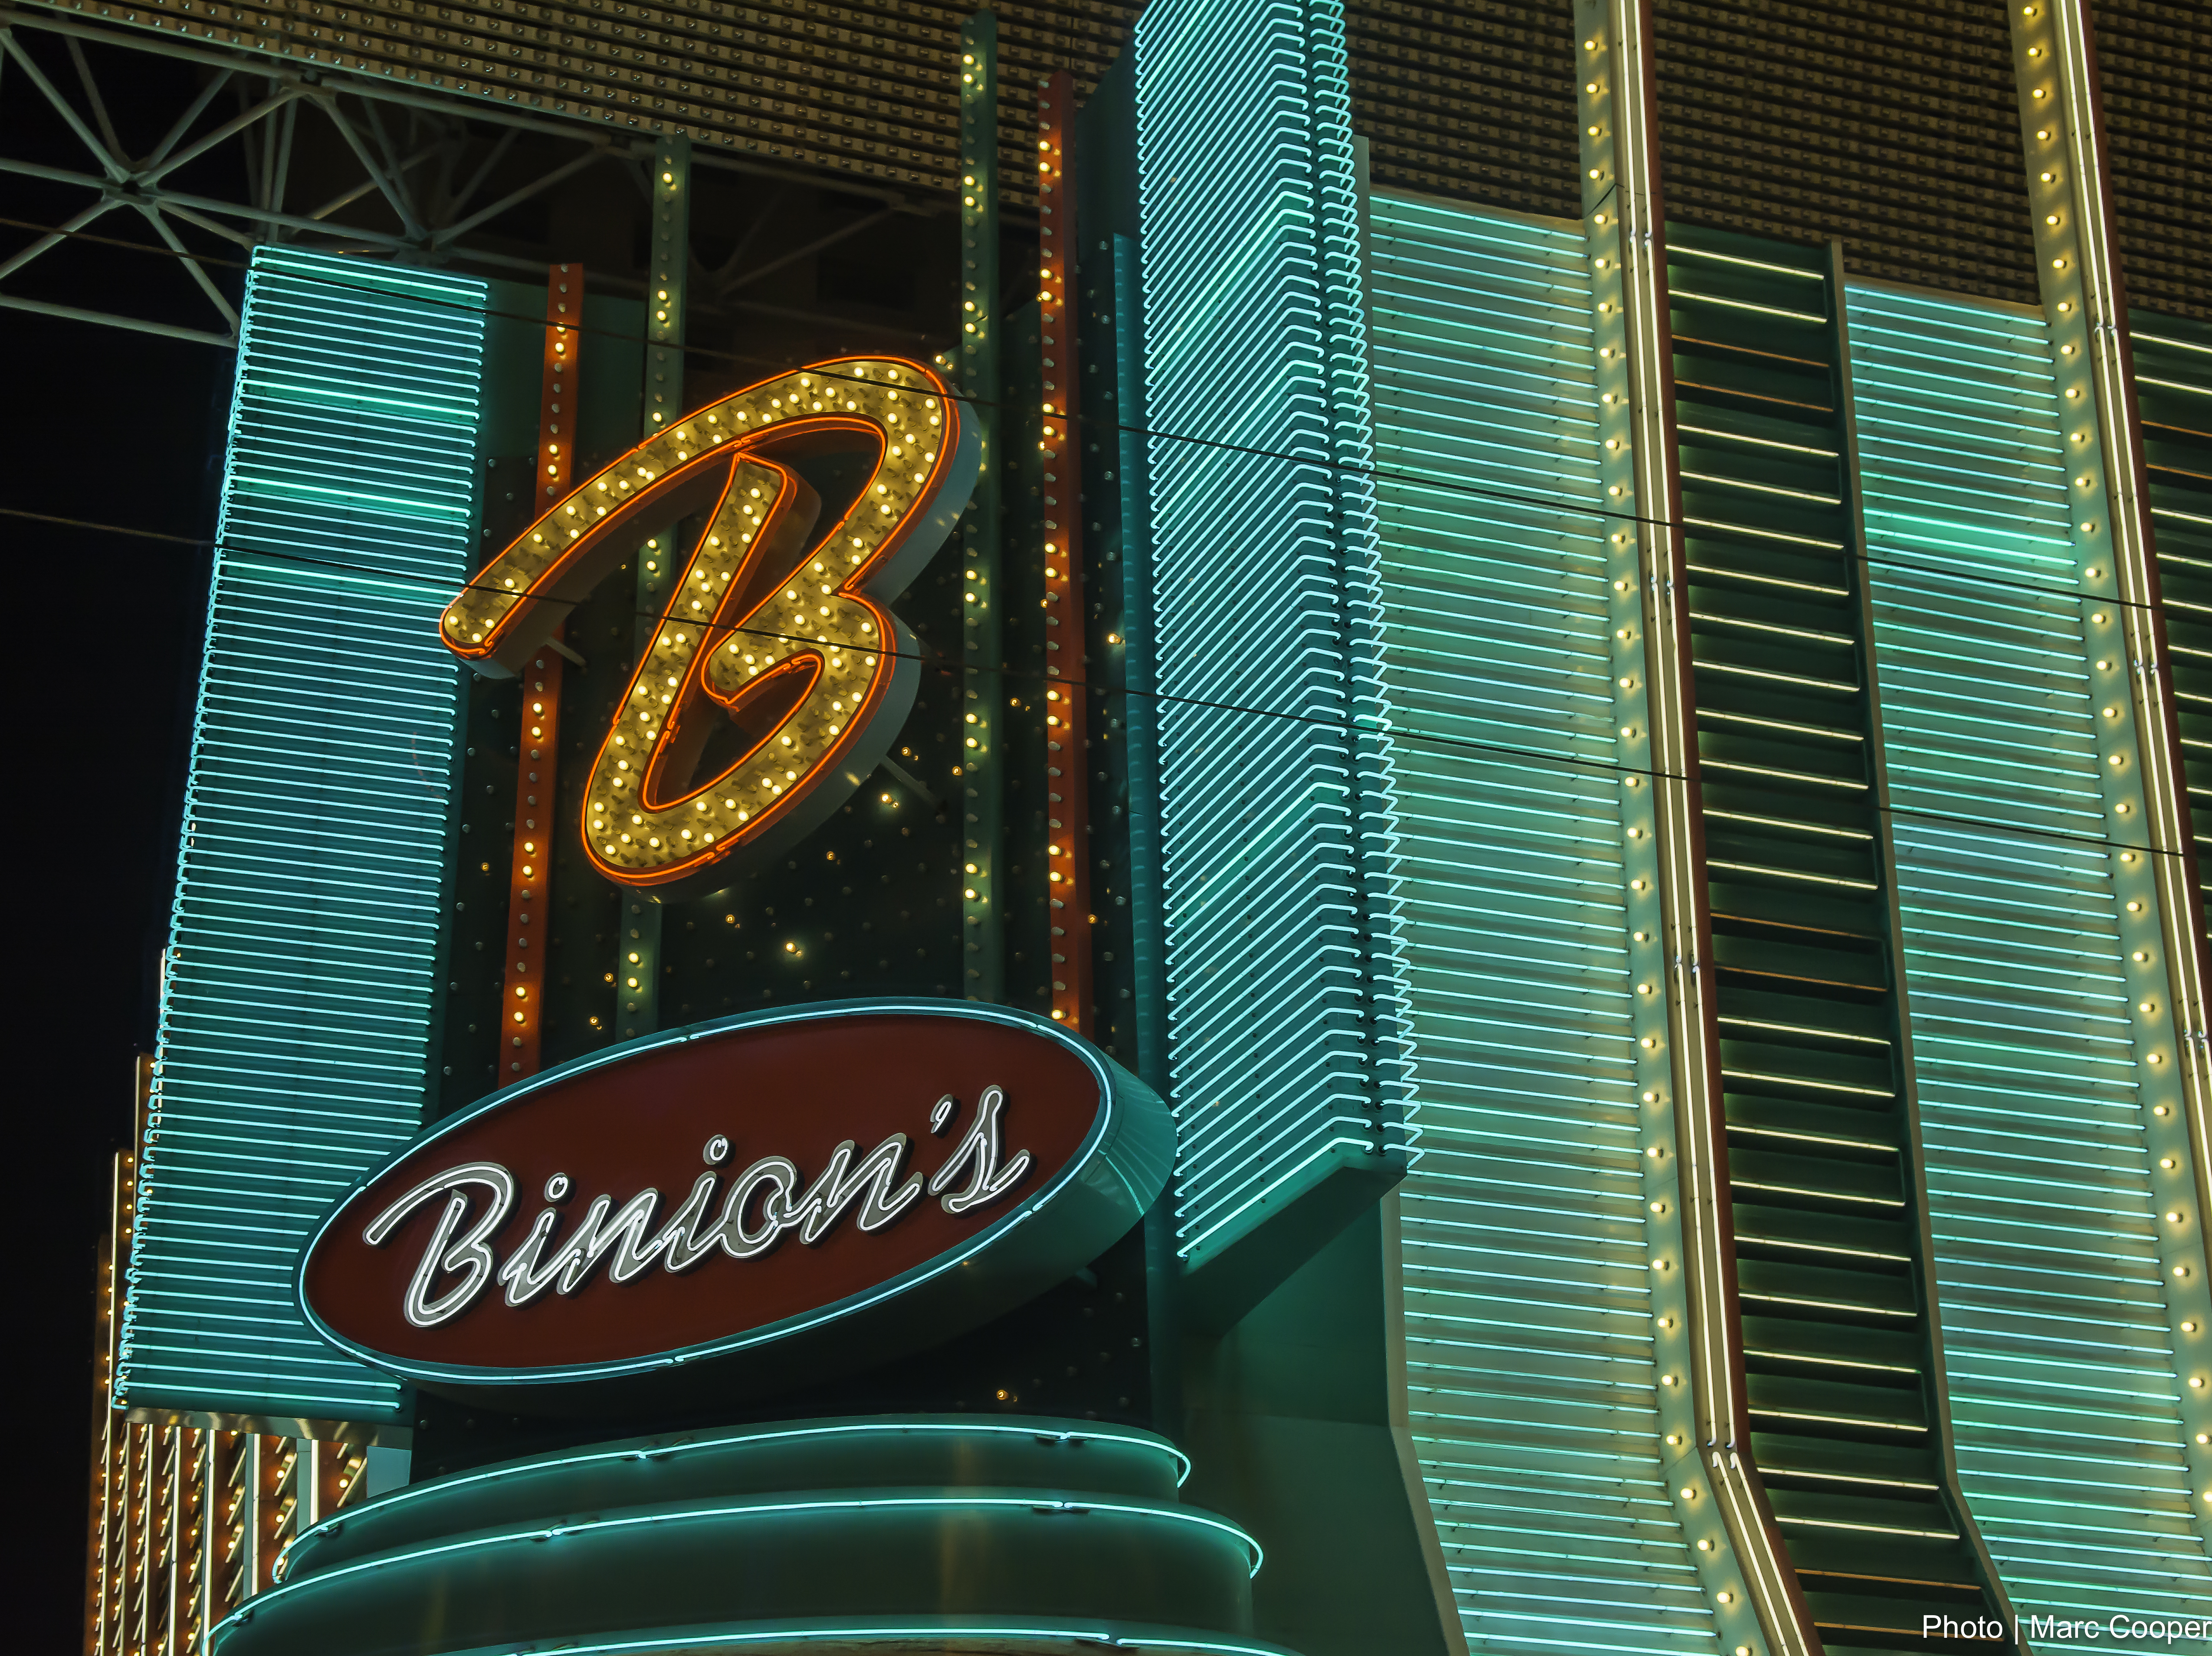
green, color, signage, neon, neon sign, downtownvegas, lasvegas, display device, electronic signage